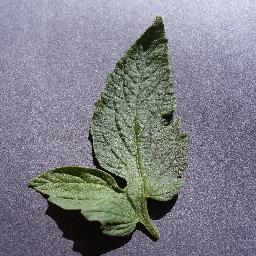
Label: Tomato___healthy